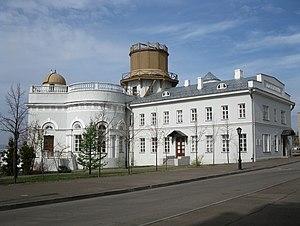
L'université fédérale de Kazan, ou КФУ, est l'une des dix universités fédérales de Russie et la plus ancienne après celle de Moscou. Elle a été fondée à Kazan en 1804. Son recteur depuis 2010 est Ilchat Gafourov. Elle accueille près de 50 000 étudiants.